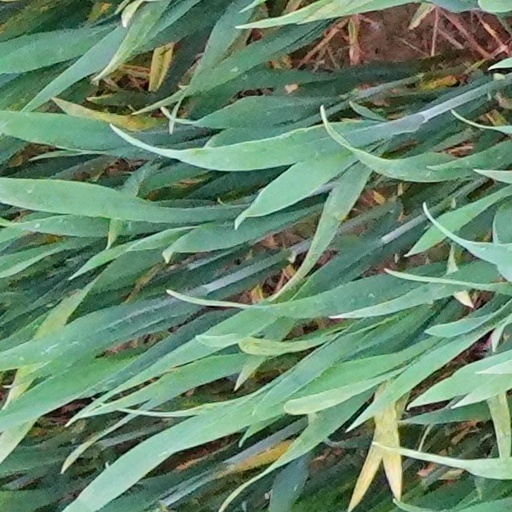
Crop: wheat